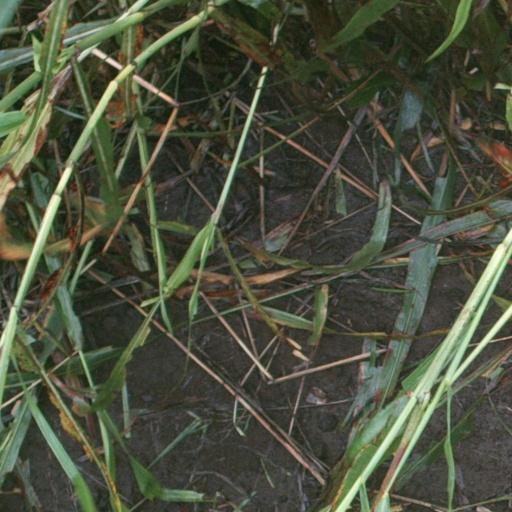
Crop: sorghum